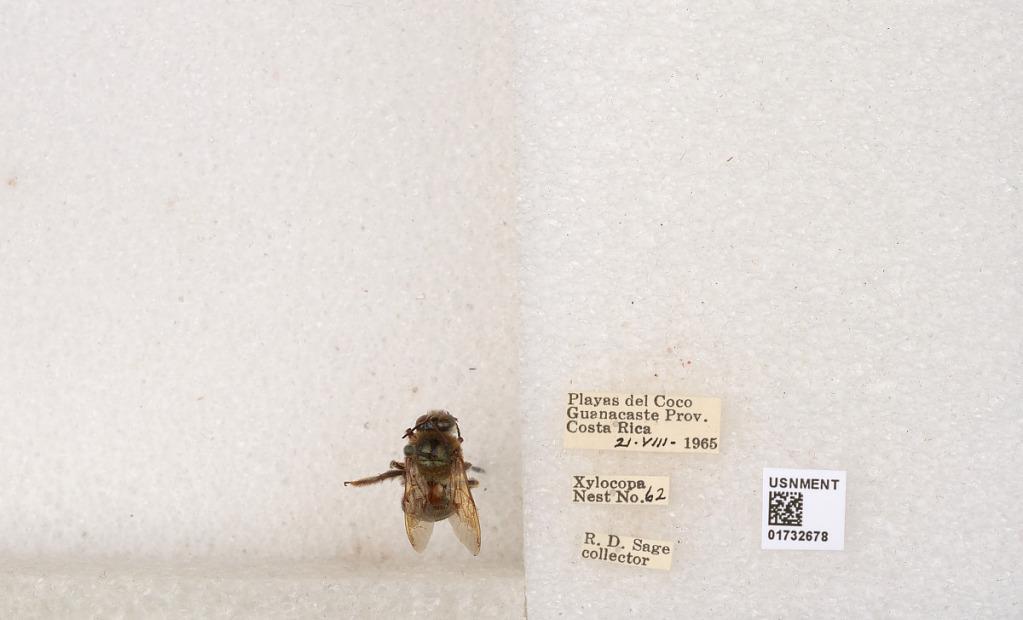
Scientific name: Xylocopa (Schonnherria) subvirescens Cresson
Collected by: R. Sage
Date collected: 1965-8-21
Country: Costa Rica
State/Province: Guanacaste
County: Carrillo
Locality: Playas del Coco